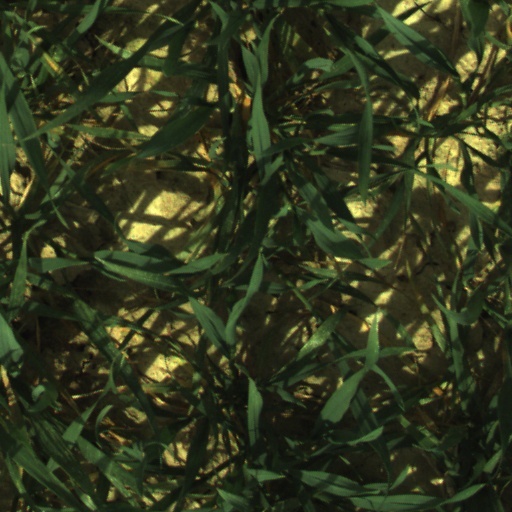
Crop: wheat